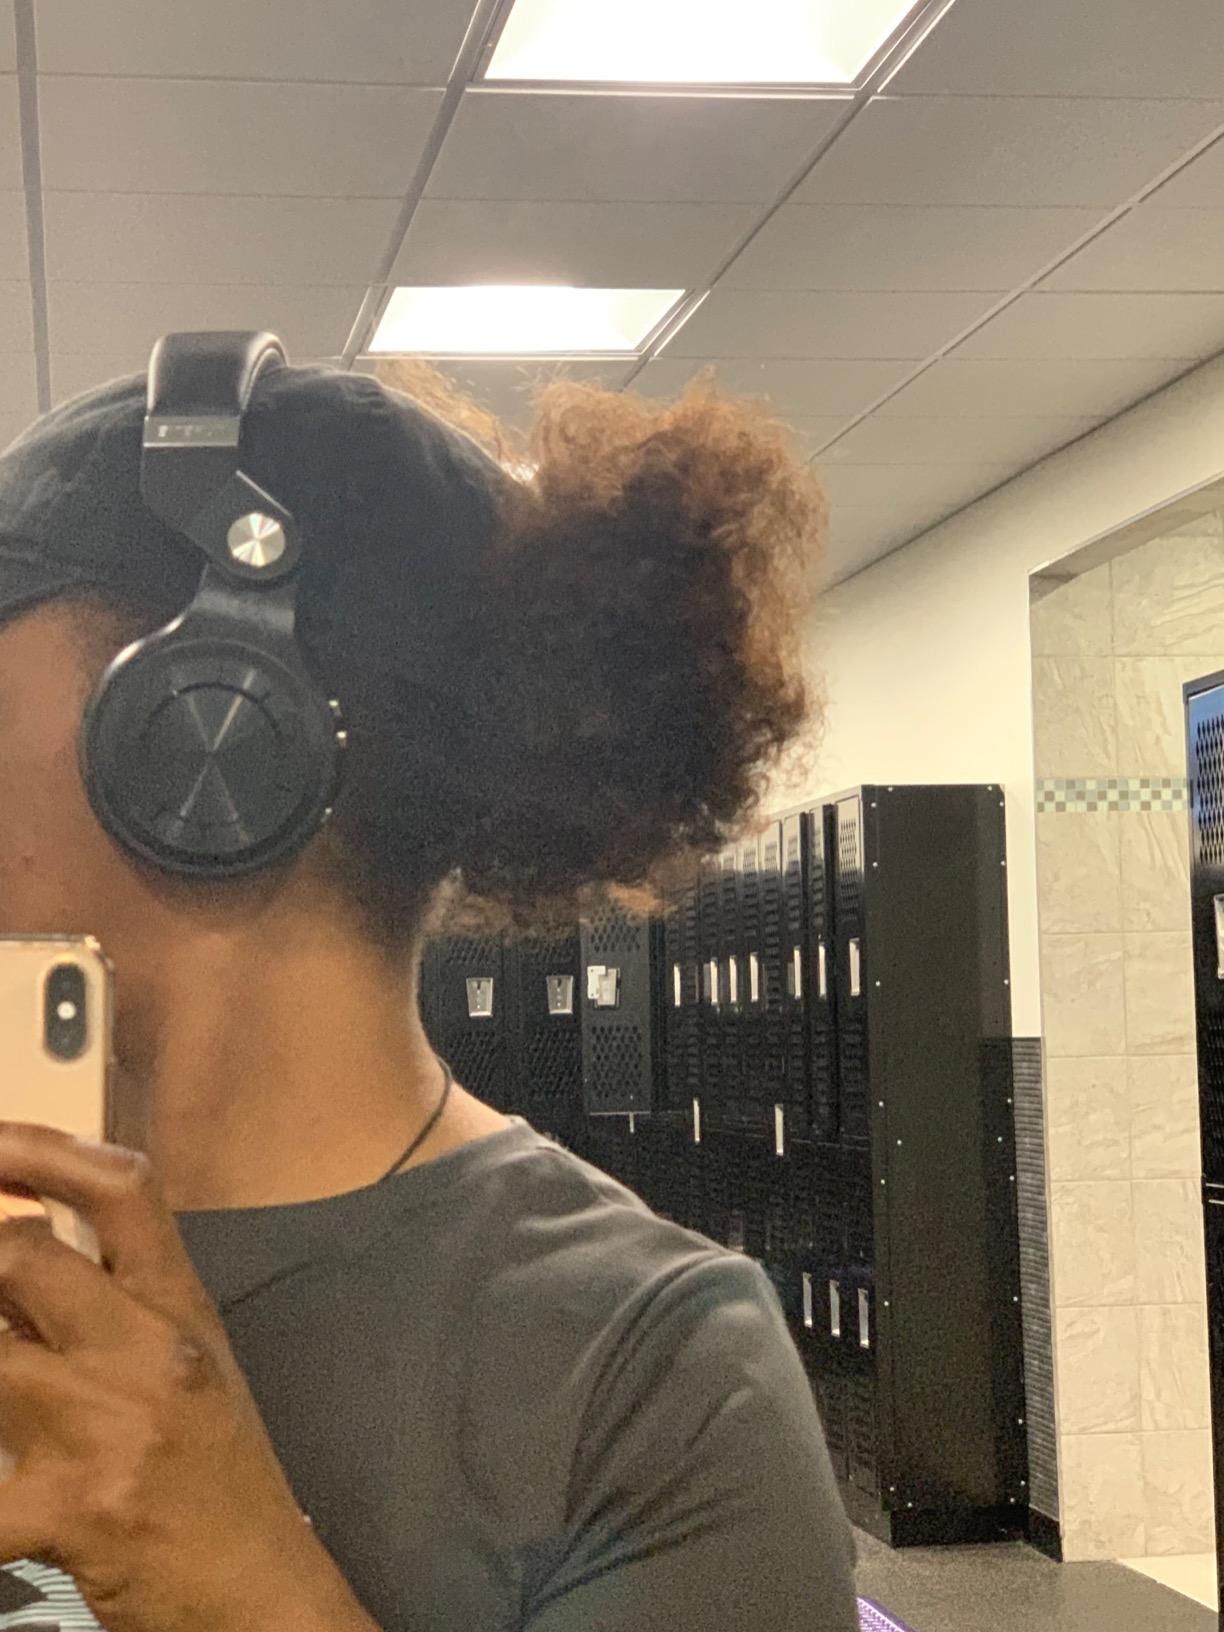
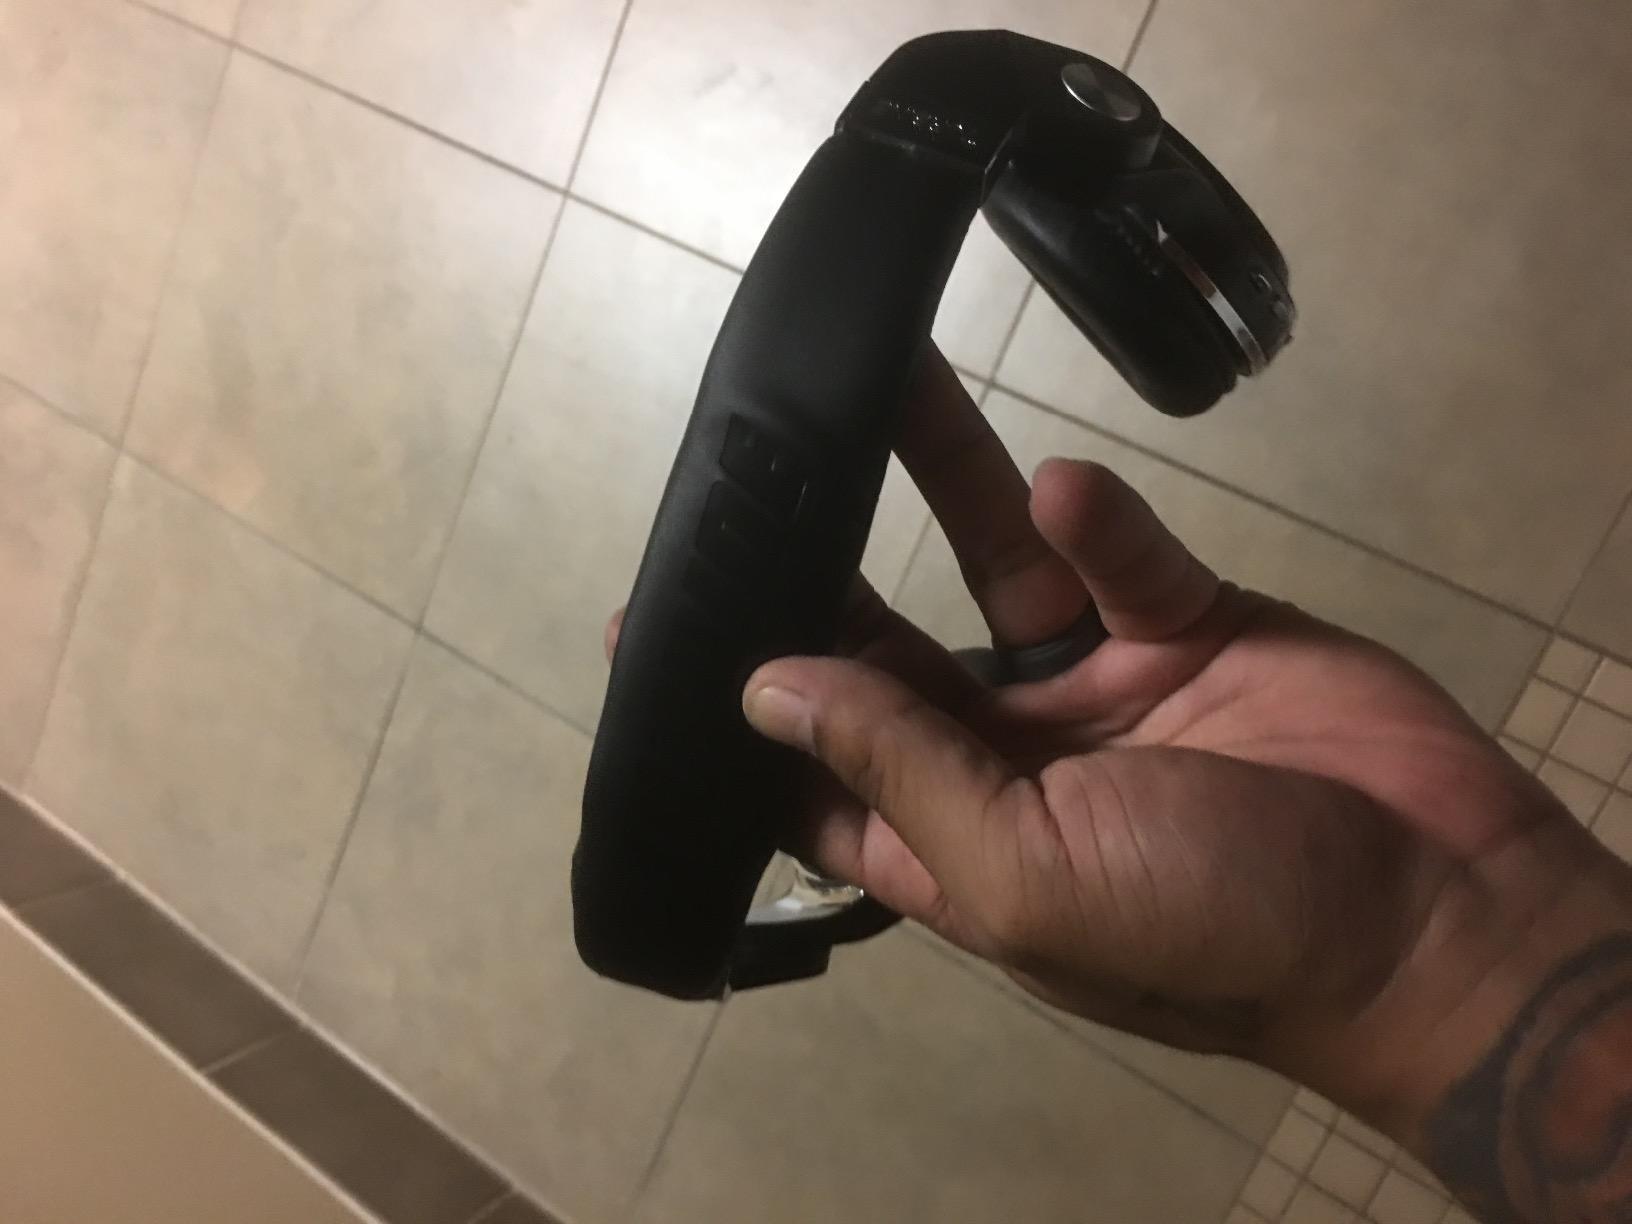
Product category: headphones
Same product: yes